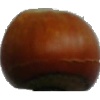
Label: nut_forest